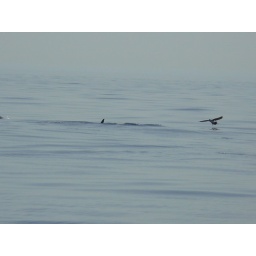
Bird flying near the dolphins. There must've been fish nearby.